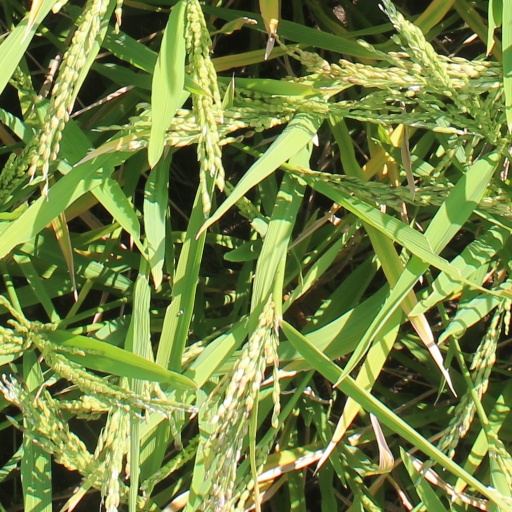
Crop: rice